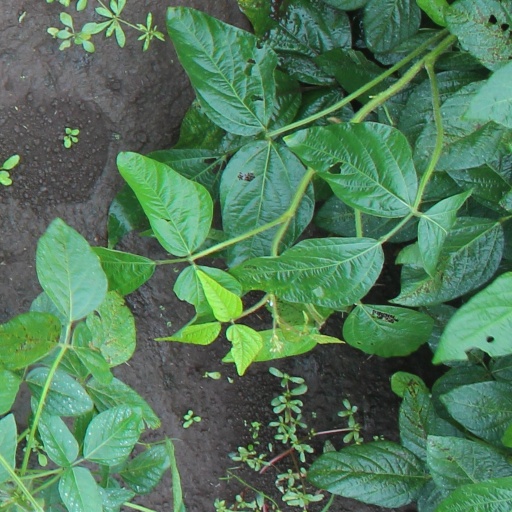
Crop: soybean